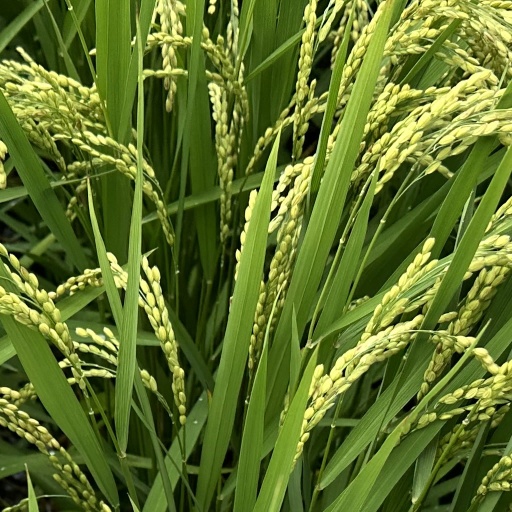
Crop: rice